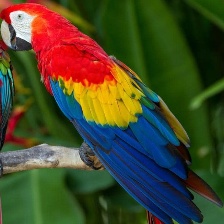
Species: SCARLET MACAW
Scientific name: ARA MACAO
ImageNet parent category: macaw